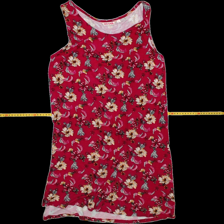
View: front
Type: Dress
Category: Ladies
Brand: Indiska
Colors: Multicolor
Material: 100%viscose
Pattern: Floral print
Size: L
Trend: No trend
Stains: No
Price range: <50
Recommended usage: Export